Mother's Mercy

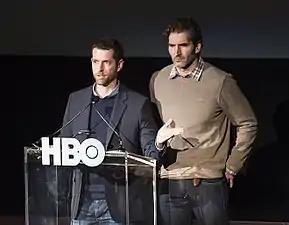
D. B. Weiss and David Benioff received an Emmy for Outstanding Writing for a Drama Series for this episode.

"Mother's Mercy" was seen by an estimated 8.1 million viewers on its first airing. This is higher than any previous episode, exceeding the 8 million for "The Wars to Come". With Live+7 DVR viewing factored in, the episode had an overall rating of 10.43 million viewers, and a 5.4 in the 18–49 demographic, which was a series high in both viewership and 18–49 rating. In the United Kingdom, the episode was viewed by 2.437 million viewers, making it the highest-rated broadcast that week. It also received 0.121 million timeshift viewers.